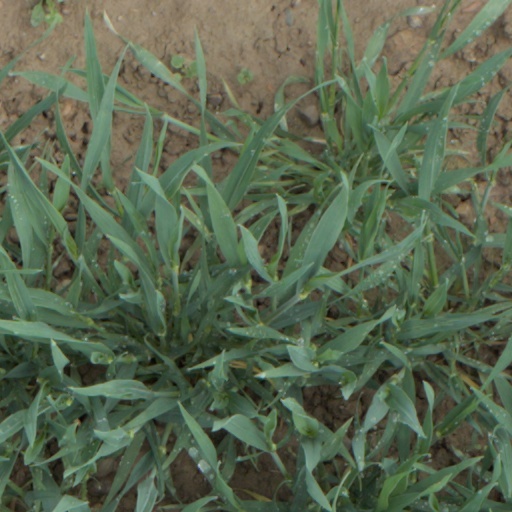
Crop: wheat